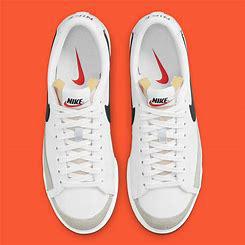
Brand: Nike
Model: Blazer Platform